Roberto Jiménez (footballer, born 1986)

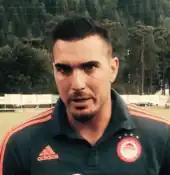
Roberto with Olympiacos in 2015

Roberto returned to Atlético Madrid on 26 July 2013, signing a four-year contract after an arrangement with Benfica and being immediately loaned to Greek side Olympiacos FC. The transfer was questioned by the Portuguese Securities Market Commission, with Benfica explaining that BE Plan, the parent company who originally funded his transfer, defaulted on its obligations, so Zaragoza and Benfica agreed to revert the player's sporting and economic rights, with the latter immediately selling him to Atlético Madrid for €6 million.